Barbara Corrado Pope

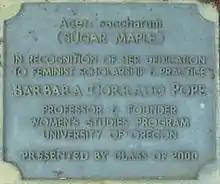
Commemorative plaque from Class of 2000

Pope's fiction has been well received. Charles Sowerwine noted, "She is producing historical crime novels set in late 19th-century France, the culture to which she has devoted her life. She has added to our store of enjoyable works that teach about life in that culture." He concluded, "Perhaps it is not fair to judge these novels as mysteries. While the plots of the three books certainly involve classic mystery devices—obvious suspects, red herrings, false clues, and unexpected perpetrators—Pope clearly wants more than to be the Third Republic's Fred Vargas; she wants to present a broad view of French society through a fictional setting."